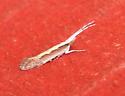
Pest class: diamondback_moth